Lollu Sabha

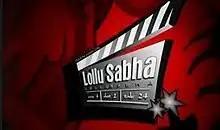

Lollu Sabha is a 2003–2008 Indian Tamil-language comedy series written by Rambhala and starring Santhanam, Swaminathan, Lollu Sabha Manohar, Balaji, Jangiri Madhumitha. It was broadcast on STAR Vijay with 156 episodes. Each episode of the series was a spoof of a Tamil feature film and television show. Comedy actor Santhanam, Swaminathan, Manohar, Yogi Babu and Madhumitha are the leads of the show.